Tania Dalton

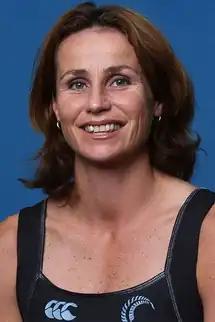

Tania Mary Dalton (née Nicholson; 26 November 1971 – 1 March 2017) was a New Zealand international netball player. After retiring from playing professionally, she worked as a netball commentator on SKY Sports for international tests, the ANZ Championship and National Championships, alongside former internationals Anna Stanley, Natalie Avellino, Kathryn Harby-Williams and Bernice Mene. Dalton was also a part owner of the franchise food outlet chain, Pita Pit New Zealand Limited.